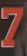
Number: 7